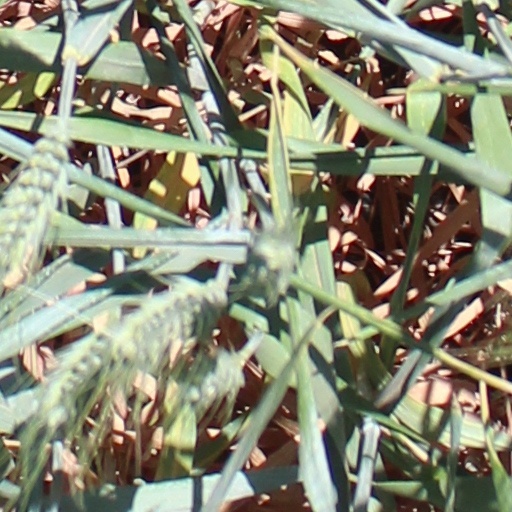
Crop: wheat